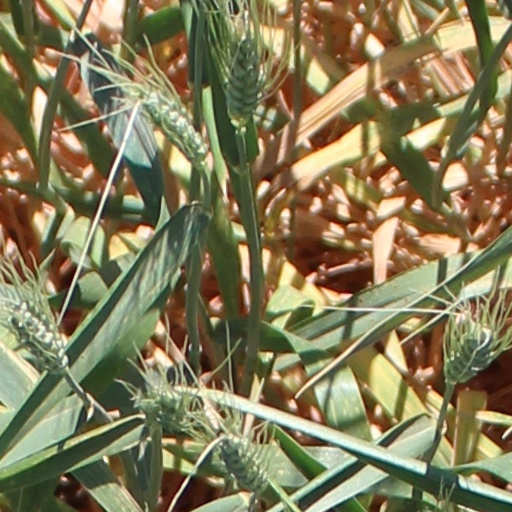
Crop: wheat